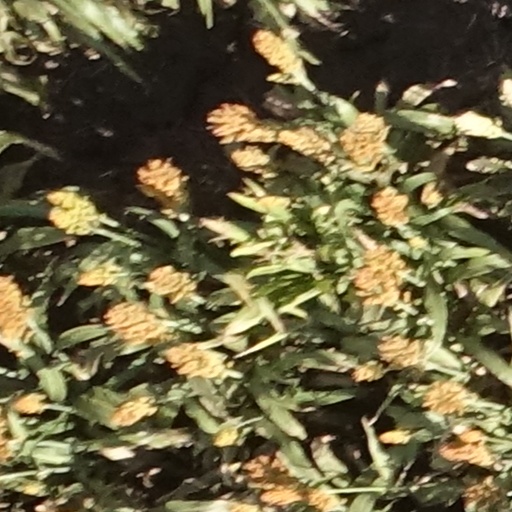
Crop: sorghum